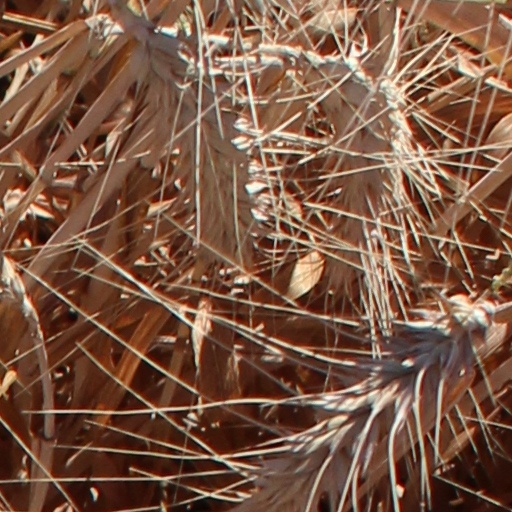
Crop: wheat